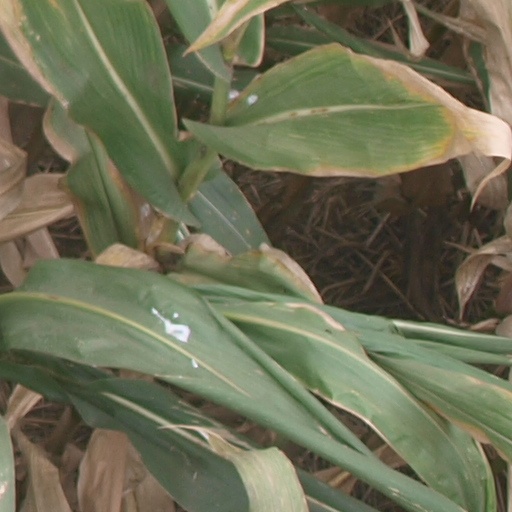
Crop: maize; corn